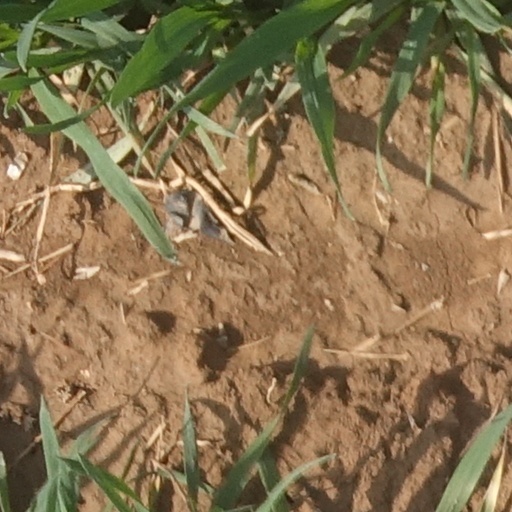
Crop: wheat